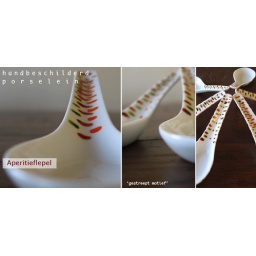
Aperitve spoons: brown, green and orange strips in different designs.